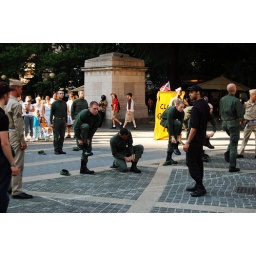
These actors were performing, but I'm not sure they were anti-Guantanamo demonstrators like the person in the back with the yellow banner.